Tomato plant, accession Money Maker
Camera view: tilt-top (135 deg); turntable rotation: 120 degrees
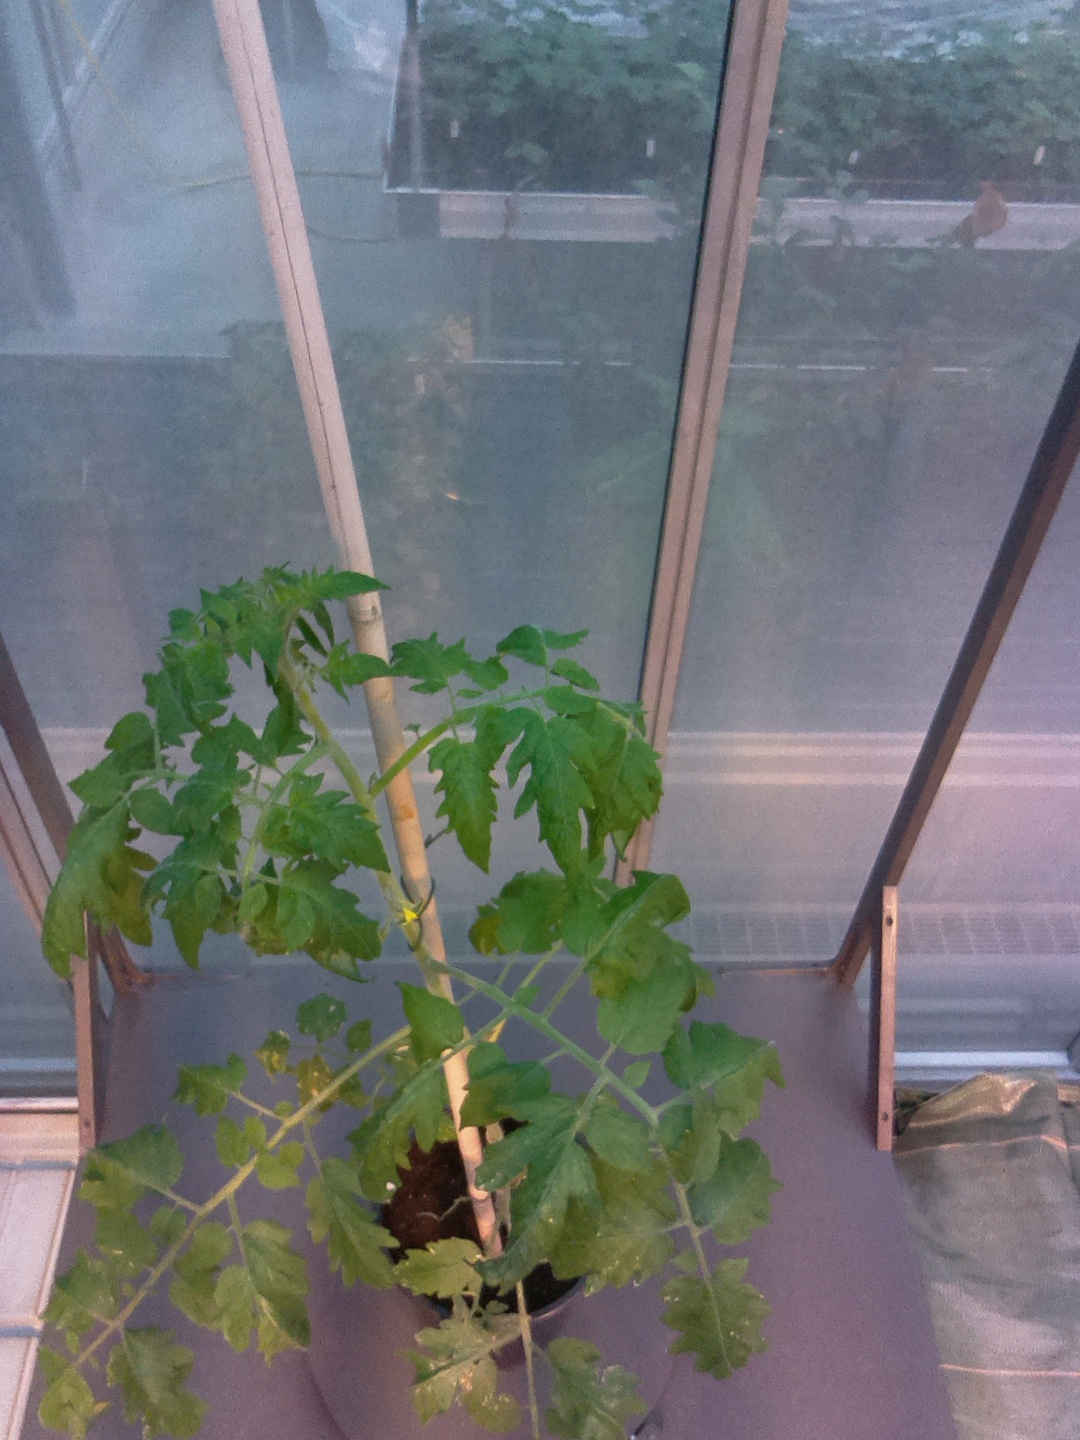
BBCH growth stage 67: Full flowering, 70%-80% of flowers open, more petals falling